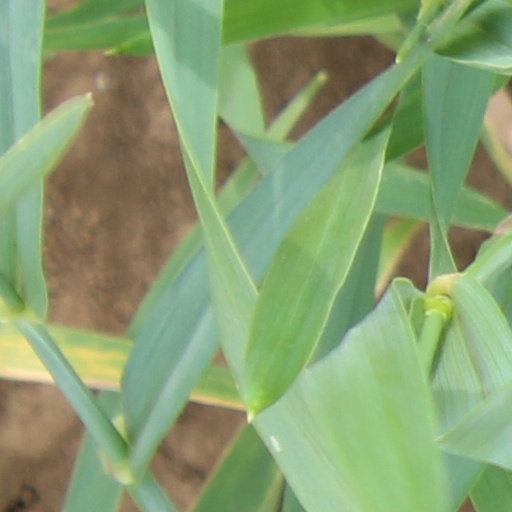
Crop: wheat